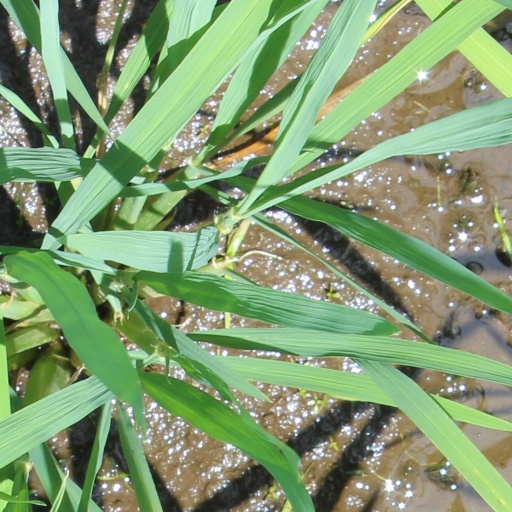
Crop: rice